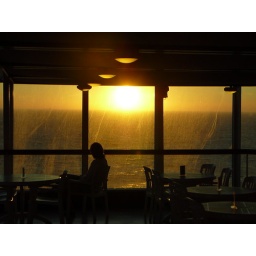
The sun shining through windows on the cruise ship the Sea Princess in the North Sea silhouetting my mom sitting down.